Landing at Scarlet Beach

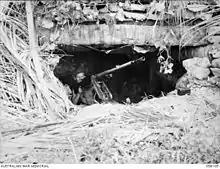
A type 1 heavy machine gun in a Japanese pillbox on the coast

The ships arrived off Scarlet beach on time, and the destroyers conducted a short 11-minute preliminary bombardment. It was doubtful if any Japanese positions were hit or any casualties inflicted. Low cloud trapped the smoke and dust produced by the bombardment. To the Australians, it was "dark as the inside of a cow". Scarlet Beach and Siki Cove were covered by bunker-type pillboxes made of logs, spaced about apart, and connected by shallow trenches. They held about 300 Japanese defenders. Japanese tracer fire started pouring from the shore. At this point, one Australian recalled "I realised that this was not an unopposed landing." It was the first opposed landing by Australian troops since the Landing at Anzac Cove in the Gallipoli Campaign of 1915.